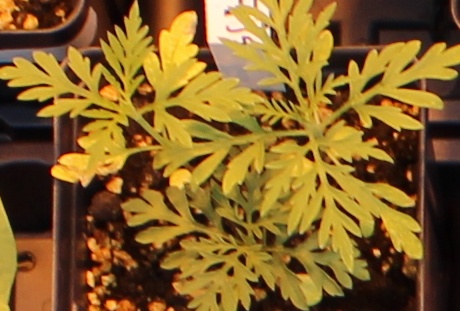
Label: Ragweed